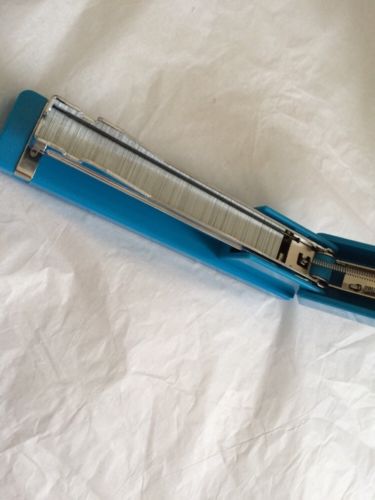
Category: stapler